Wilberforce pendulum

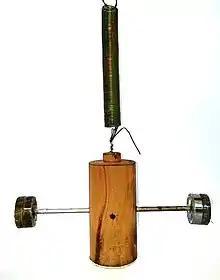
A wooden Wilberforce pendulum with adjustable masses.

Similarly, when the weight is rotating back and forth, each twist of the weight in the direction that unwinds the spring also reduces the spring tension slightly, causing the weight to sag a little lower. Conversely, each twist of the weight in the direction of winding the spring tighter causes the tension to increase, pulling the weight up slightly. So each oscillation of the weight back and forth causes it to bob up and down more, until all the energy is transferred back from the rotational mode into the translational mode and it is just bobbing up and down, not rotating.